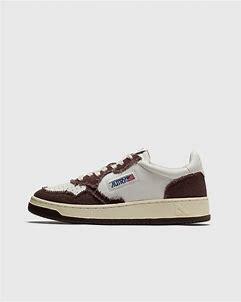
Brand: Autry
Model: Action Shoes Autry Action Medalist 1